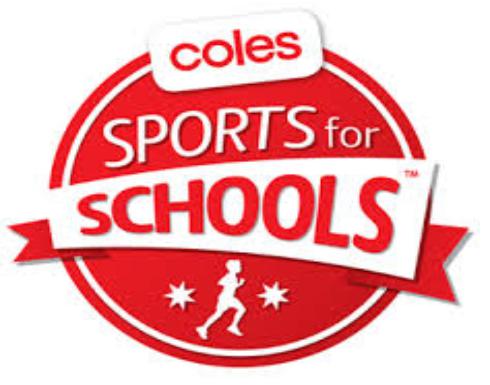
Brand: coles
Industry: Others